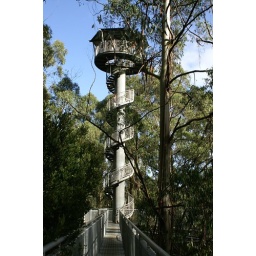
On the Otway walk way the viewing platform which is 50m above the forest floor